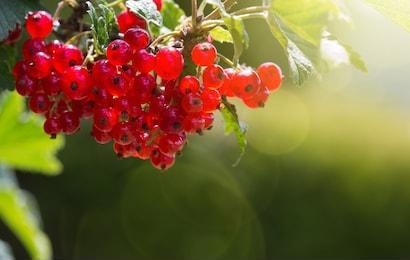
Label: redcurrant